Kapuni

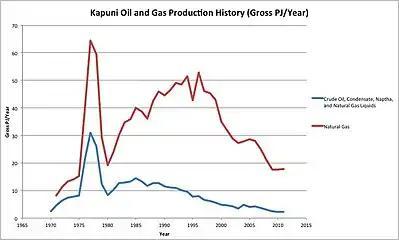

New Zealand's first natural gas field, Kapuni was discovered in 1959 by a team consisting of Royal Dutch/Shell, British Petroleum, and Todd Energy. Production of oil (mainly condensate and natural gas liquids) began in 1970, and production of natural gas began in 1971. Production peaked in 1977 at over 64 PJ/year of gas and nearly 31 PJ/year of oil. Kapuni's production declined precipitously after the more productive, offshore Maui gas field began producing in 1979. British Petroleum sold its ownership of Kapuni to Royal Dutch/Shell and Todd Energy in 1991, and Todd Energy became the field's sole owner in 2017. As of 2011 Kapuni produces nearly 18 PJ/year of natural gas and 2.25 PJ/year of oil. This accounts for 9.9% of New Zealand's natural gas production and 2.3% of New Zealand's oil production.